Cornish Bronze Age

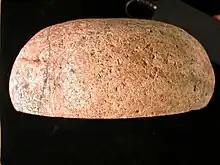
Bronze Age muller, Gwinear

A large number of megaliths, such as menhirs, stone circles, and stone rows, were raised in the Bronze Age. Menhirs probably functioned as memorial gravestones, and stone circles and stone rows functioned as the main ceremonial and processional sites, respectively. The tallest known menhir in Cornwall, now destroyed, was Maen Pearn at Constantine, which was 7.4 metres tall. Other menhirs which are still standing include two monuments both called the Pipers at St Buryan and Minions, the Blind Fiddler, the Old Man of Gugh in Scilly, the Tremenheere Longstone on the Lizard, and the Try, Gulval menhir.